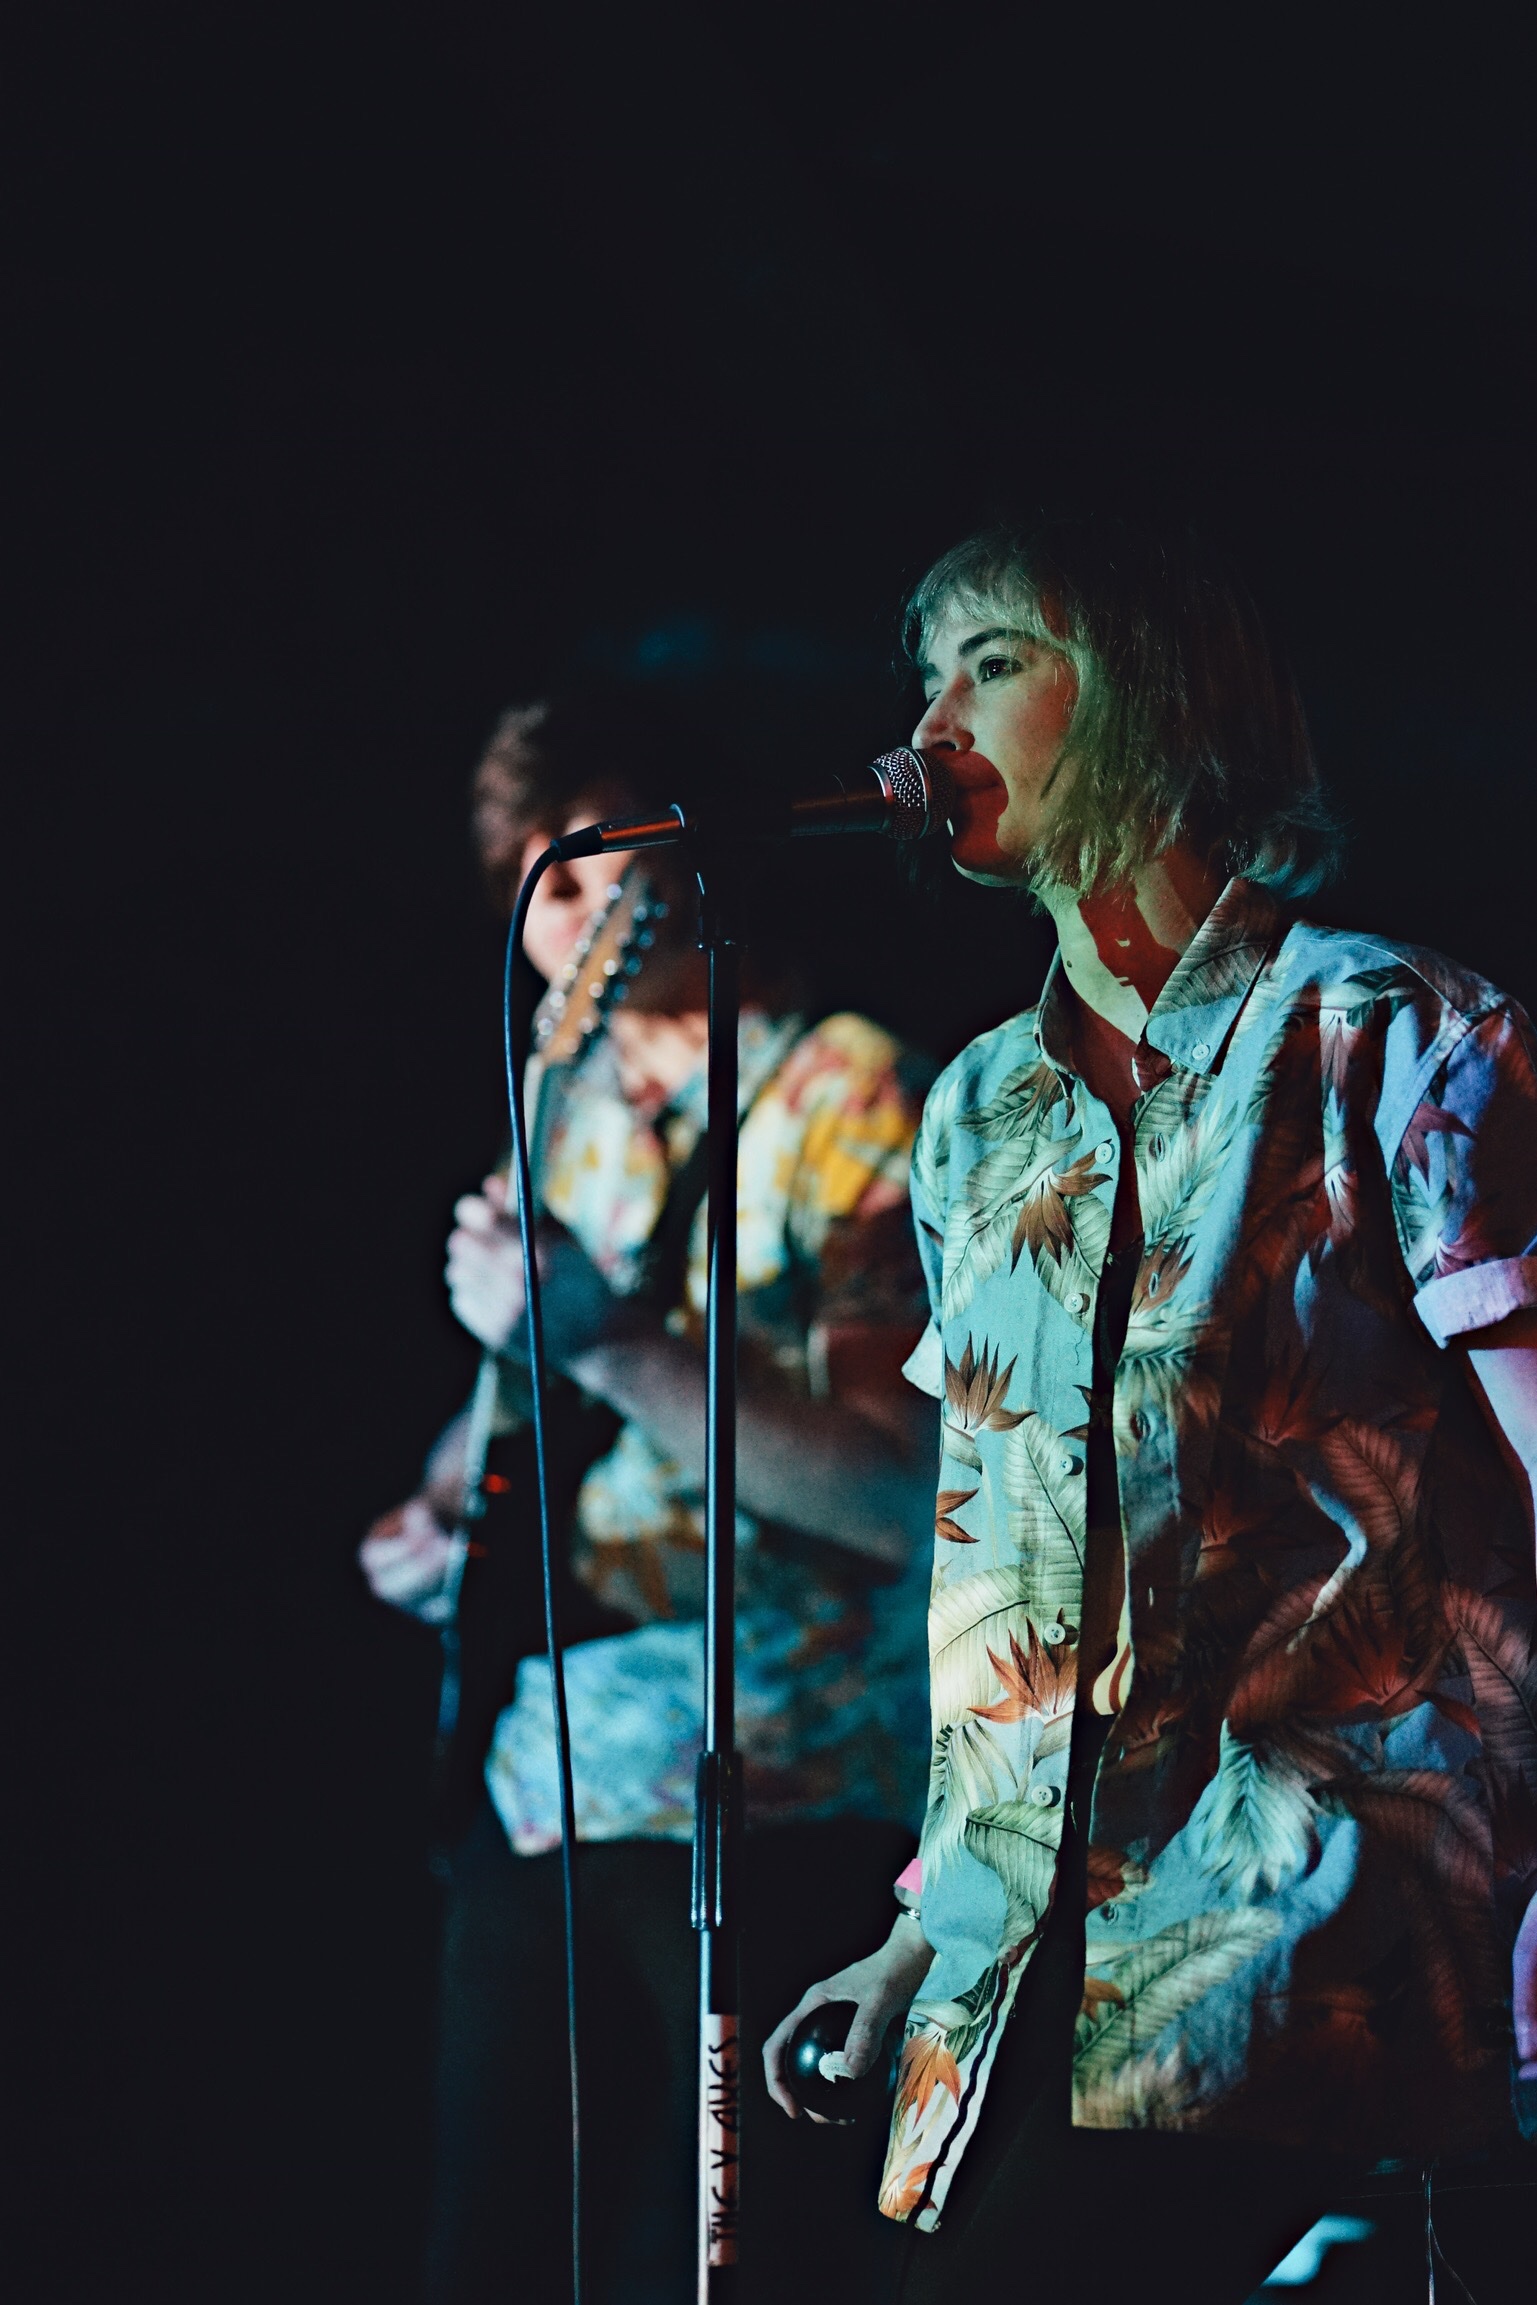
music, concert, color, musician, performance art, stage, performance, singing, guitarist, entertainment, performing arts, musical theatre